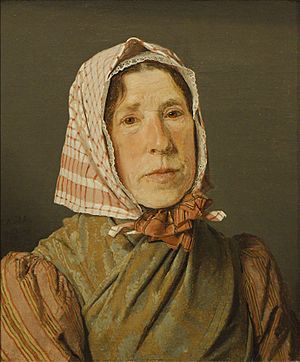
Tørklæde / Historie
Portræt af gammel bondekone. Christen Købkes maleri fra 1832. Fra Randers Kunstmuseum.
Et tørklæde er et stykke stof til at binde om halsen, håret eller hovedet. Tørklædet kan holde varmen, pynte eller tildække kvinders hår af æstetiske, traditionsmæssige, moralske eller religiøse grunde.